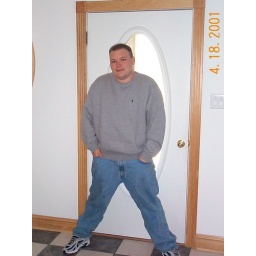
John in front of the house front door